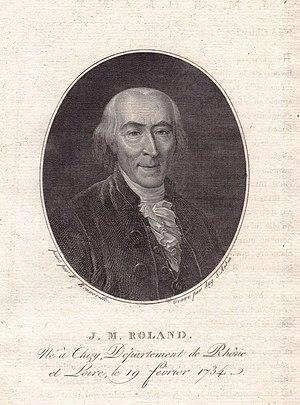
J.M. Roland